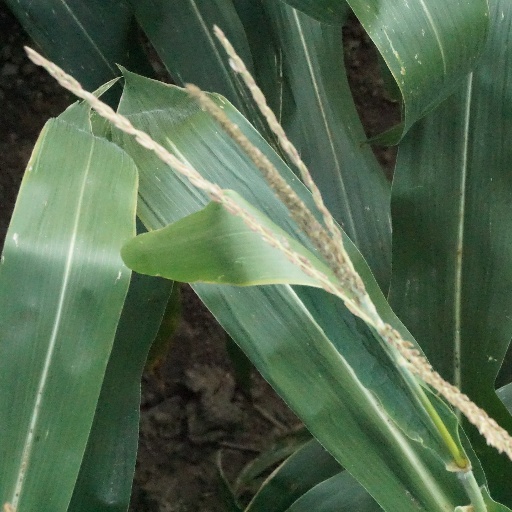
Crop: maize; corn